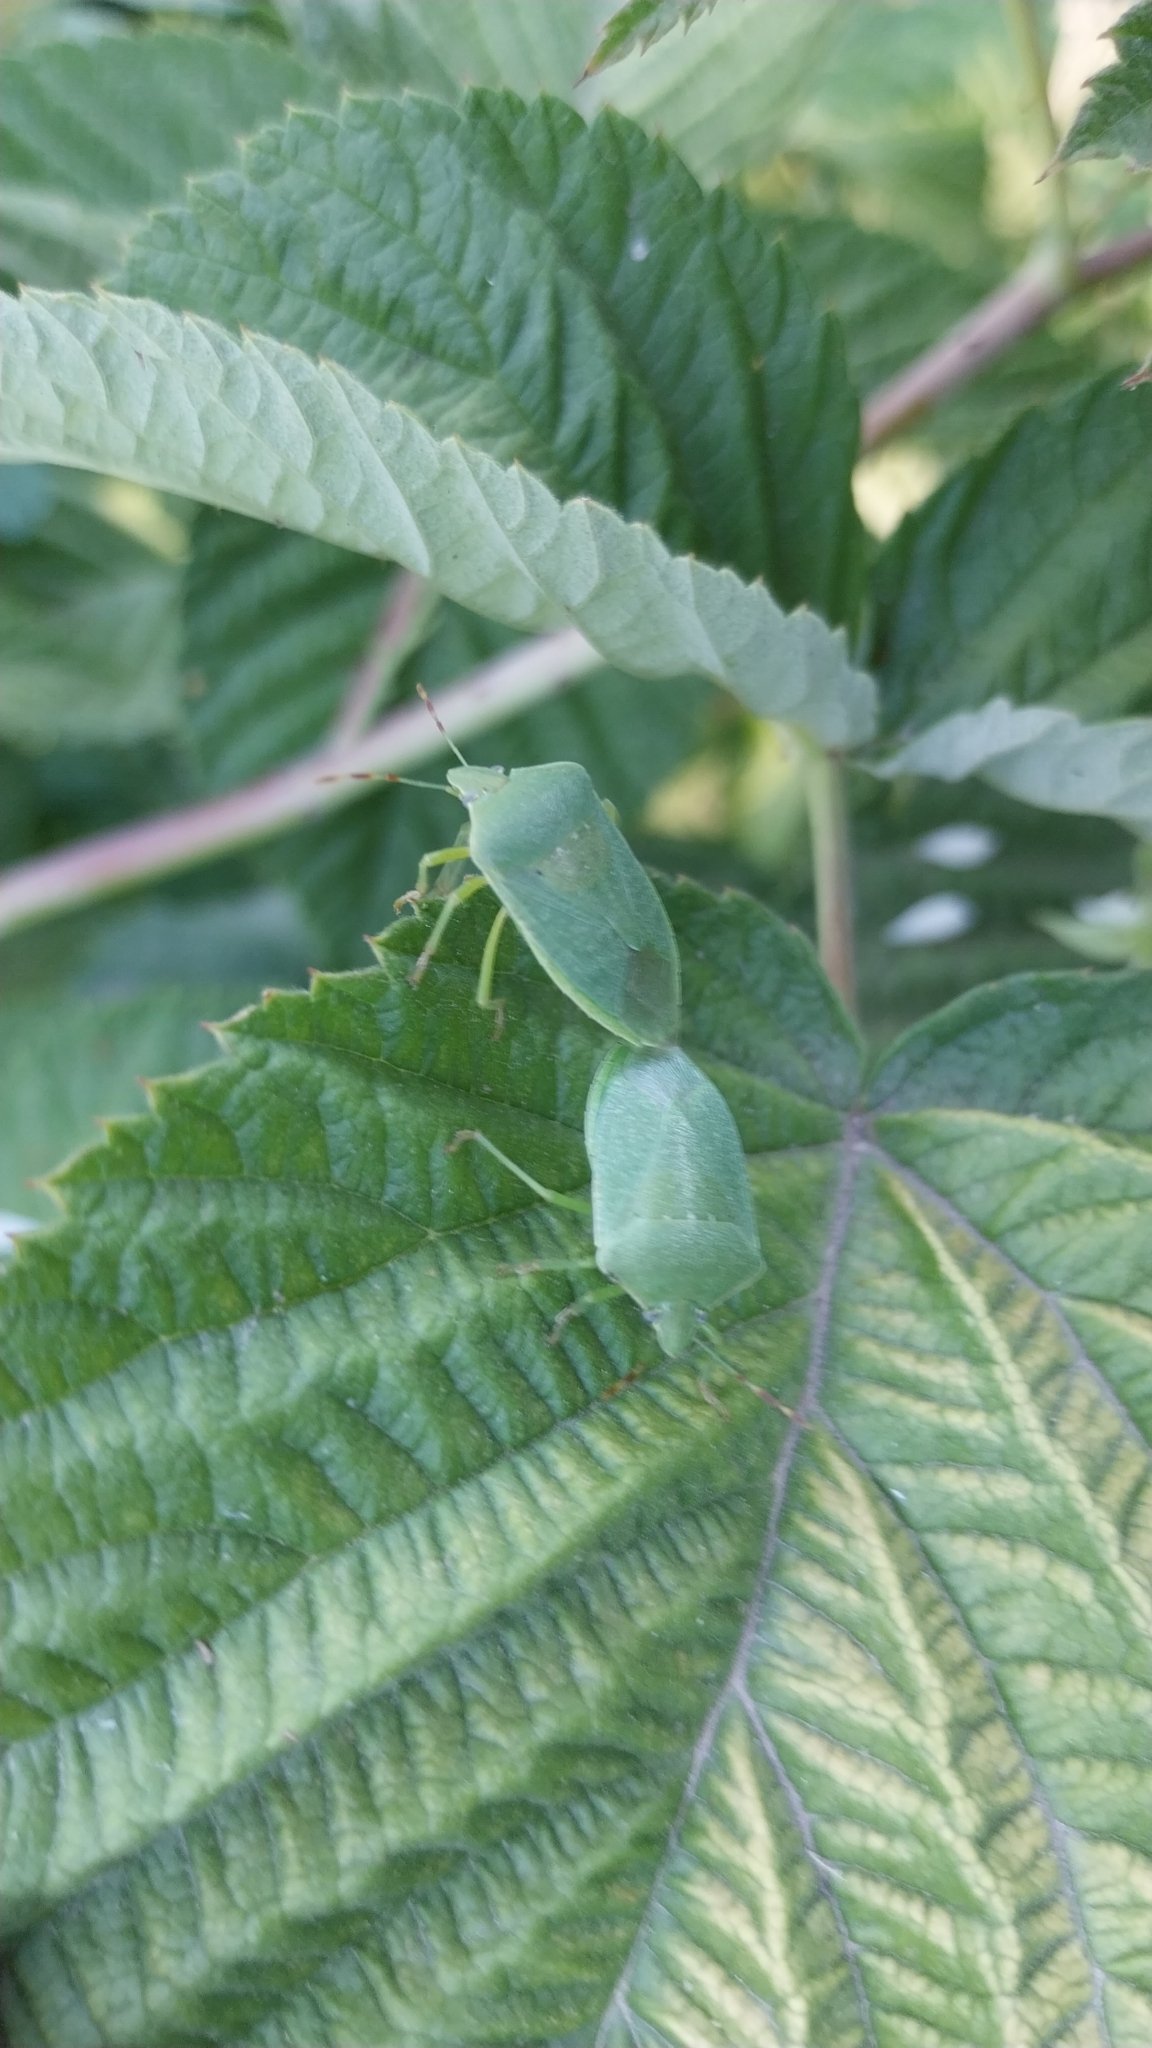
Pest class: stink_bug